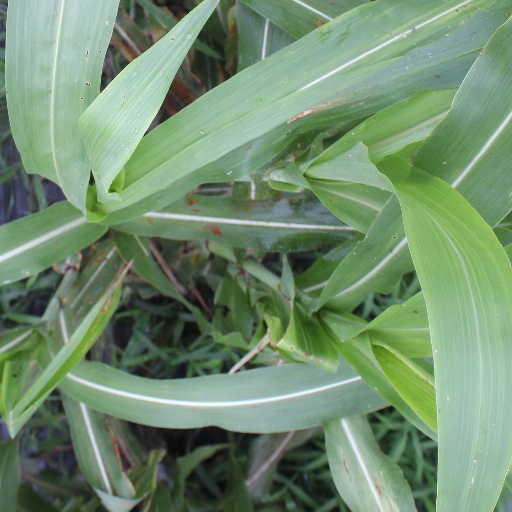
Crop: sorghum